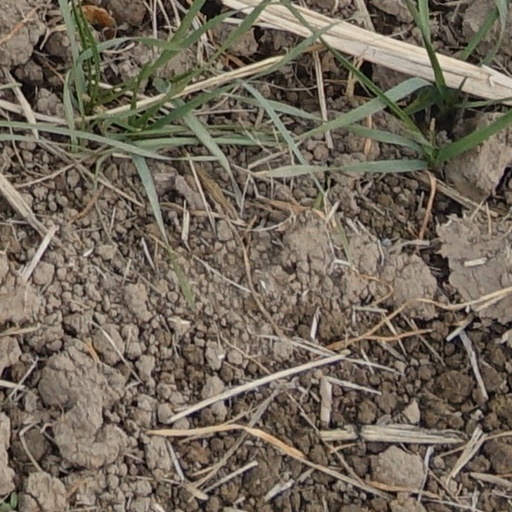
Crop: wheat